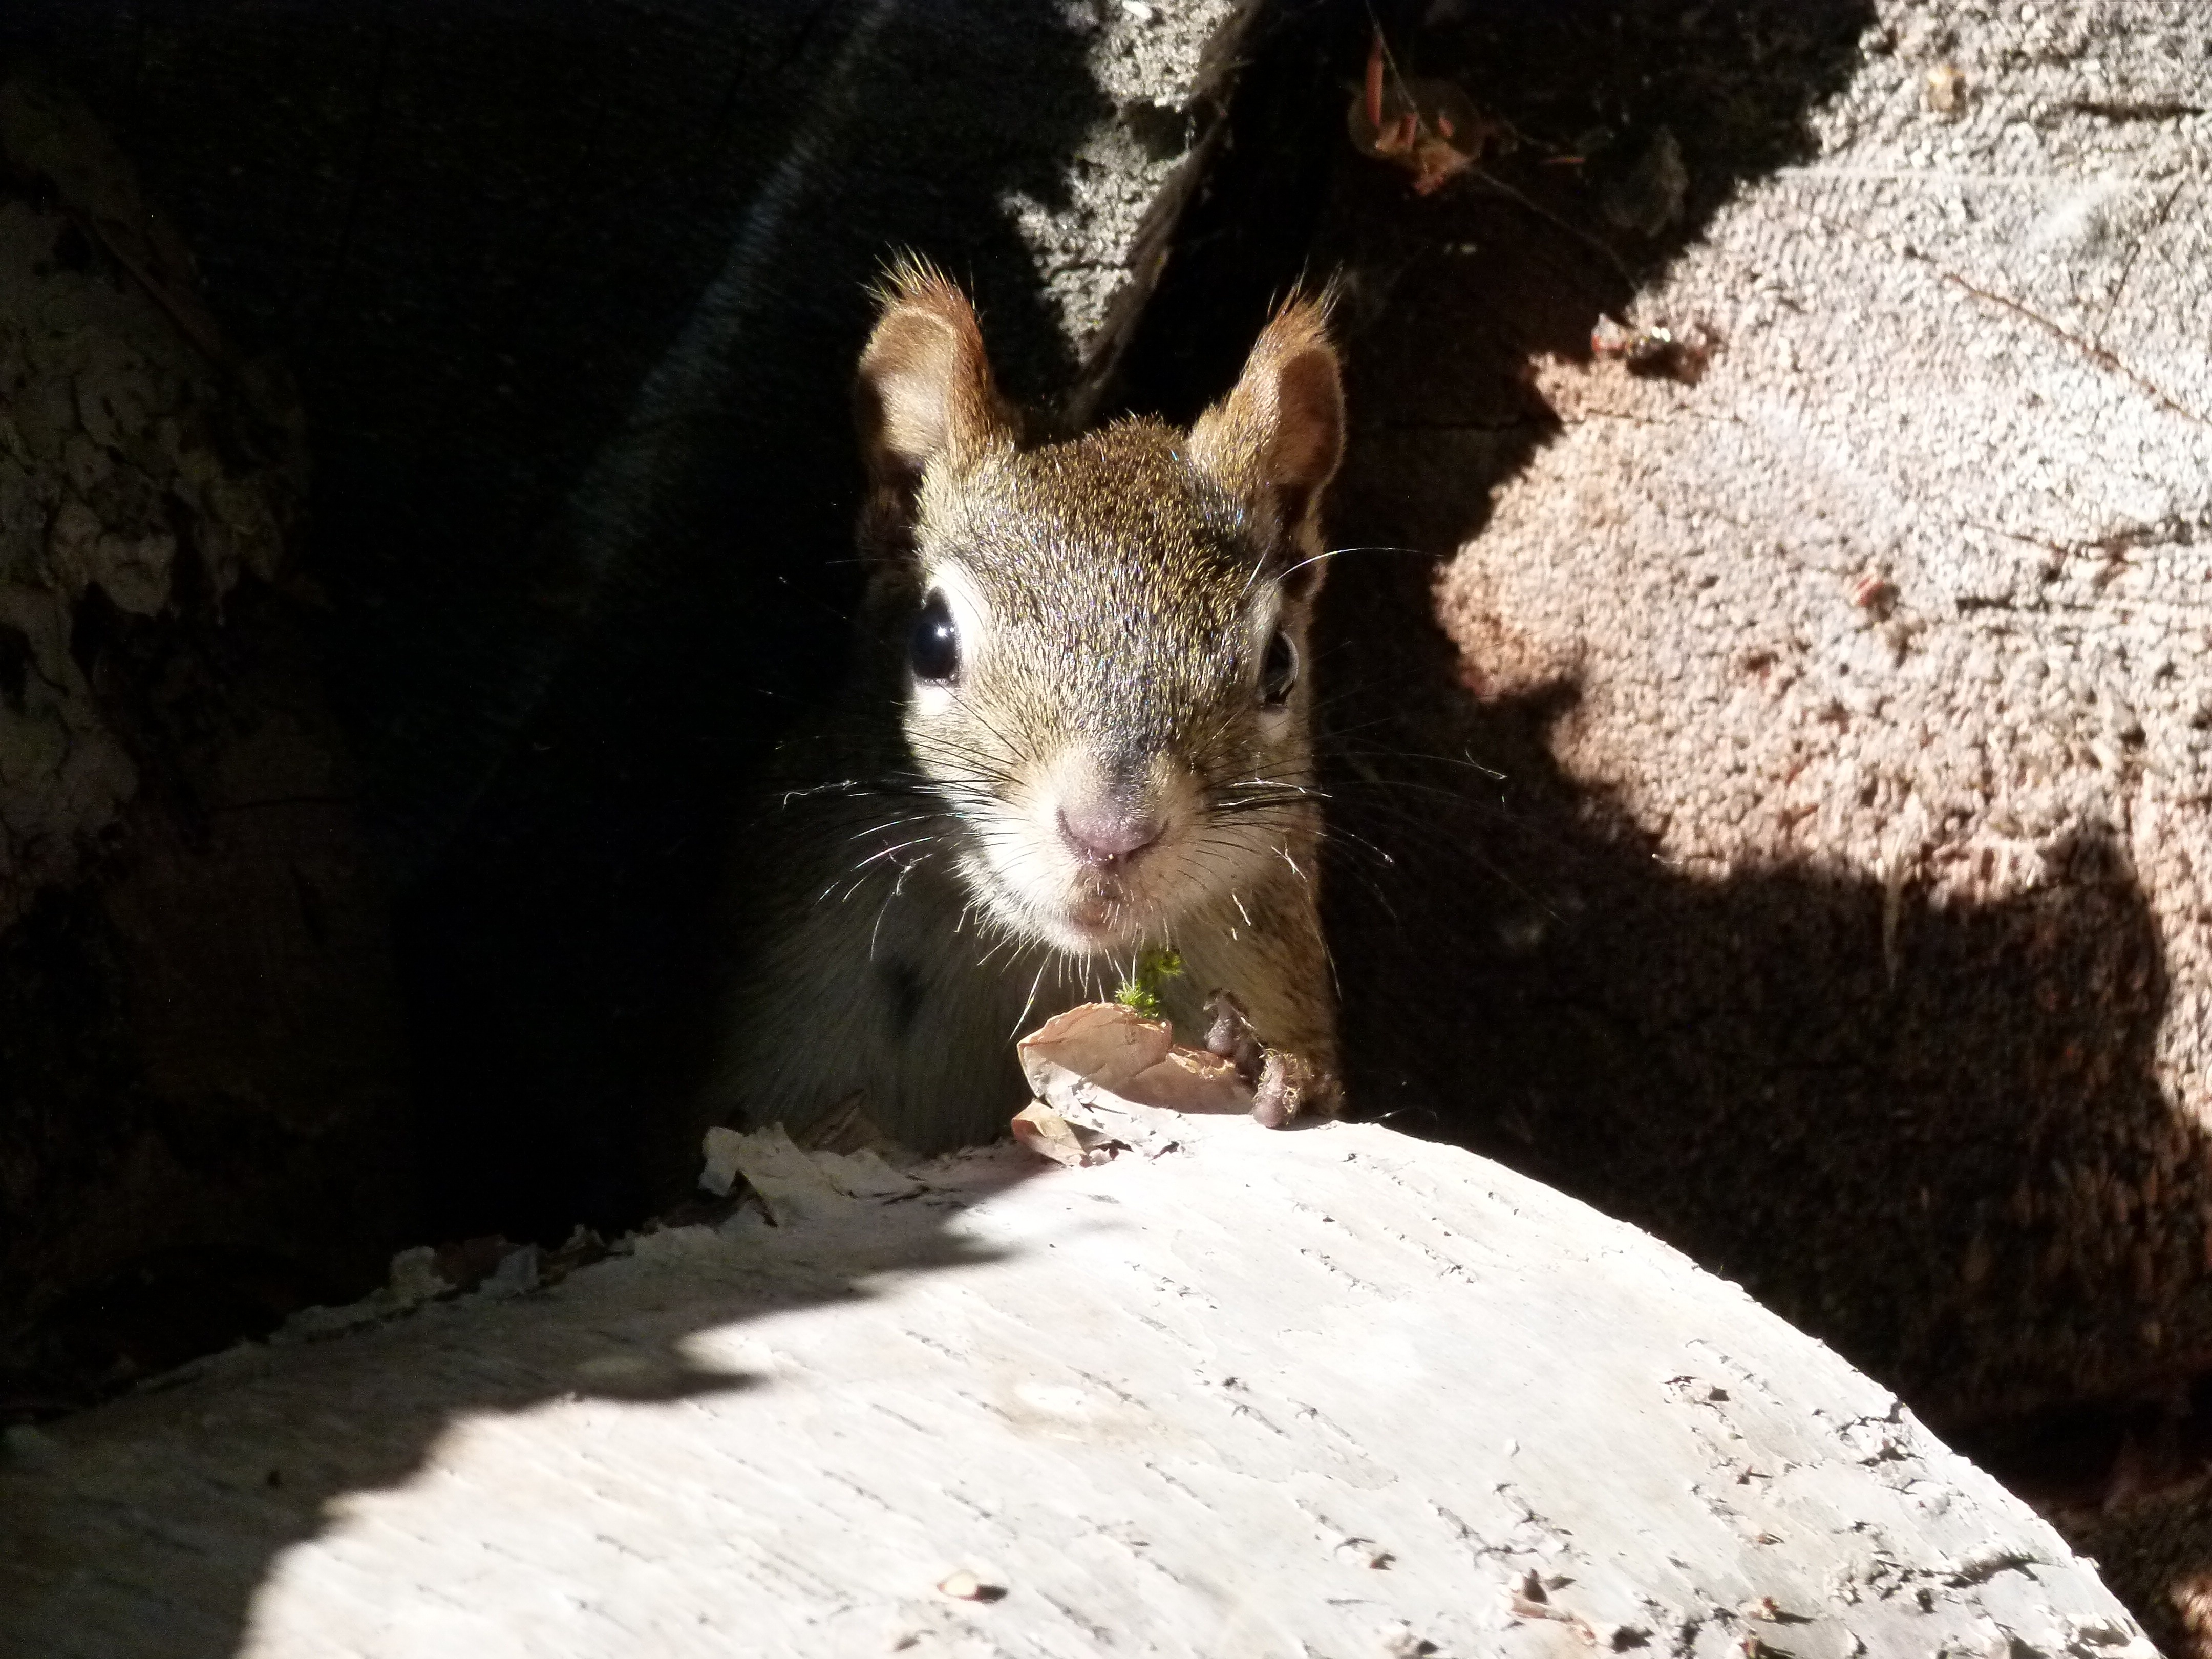
nature, outdoor, cute, wildlife, zoo, cat, natural, mammal, squirrel, nut, whisker, rodent, fauna, acorn, whiskers, furry, head, vertebrate, creature, character, pest, curious, peek, ground squirrel, peering, nuisance, sciuridaeanimal, noisey